Zvishavane District

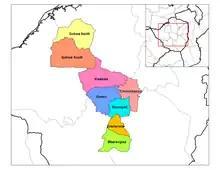
Midlands Districts

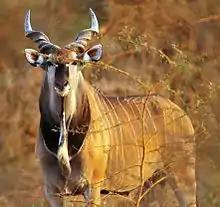
"Shava" means Eland in ChiShona. The eland colour is called "shava" in ChiShona.

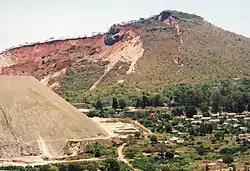
Reddish Hills of Mashava at King Mine

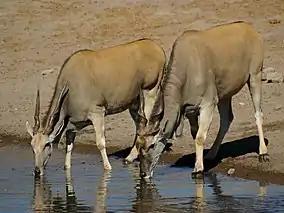
Shava is the name of the eland in ChiShona. The colour of these common elands is lighter than that of the giant elend above; so the colour is "shavane" or "Shavani" hence "Zvishavane".

Zvishavane District is one of the eight districts in Midlands Province of Zimbabwe. 85,035 people live in Zvishavane rural and 59,714 live in Zvishavane town (2022 census).